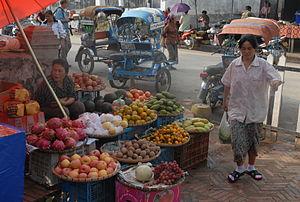
Luang Prabang
Luang Prabang est une ville du Nord du Laos, actuelle capitale de la province de Luang Prabang. Elle fut la capitale royale du Lan Xang du XIVᵉ siècle à 1946. La capitale effective fut Vientiane à partir de 1563, puis, après la séparation du royaume de Luang Prabang et du royaume de Vientiane en 1707, le titre de capitale du Lan Xang fut disputé entre les deux villes.